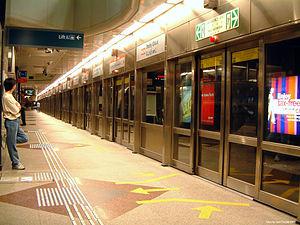
Le Métro de Singapour est un système de transport ferré à grande capacité desservant la cité-état de Singapour. Le premier tronçon a été inauguré le 7 novembre 1987 entre les stations Yio Chu Kang à Toa Payoh ce qui en fait le second plus ancien réseau de métro d'Asie du Sud-Est après le Métro léger de Manille aux Philippines.